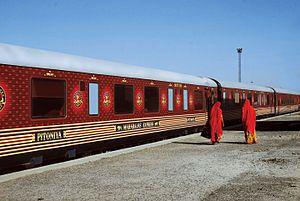
Le Maharajas’ Express est le train de luxe le plus cher en Inde. Il est inscrit sur la liste 2011 des 25 premiers trains du monde par The Society of International Railway Travelers, après leur inspection à l’automne 2010, et il a été depuis internationalement reconnu pour la qualité de son logement à bord et de sa restauration, de son service et des programmes d’excursions proposés en dehors du train.